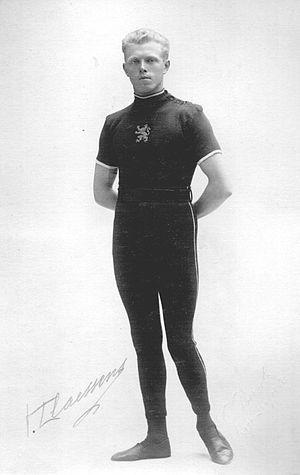
François Claessens est un gymnaste belge né le 2 octobre 1897 à Berchem et mort le 29 septembre 1971 à Anvers.